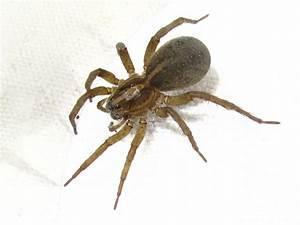
spider